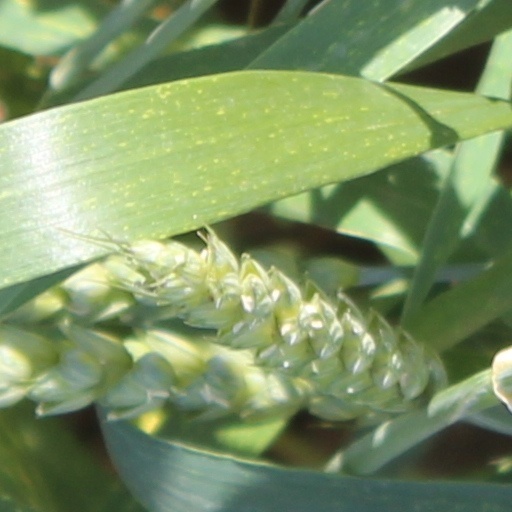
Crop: wheat